First impeachment trial of Donald Trump

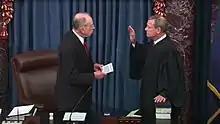
Senator Chuck Grassley administers the oath of office to Chief Justice John Roberts on January 16, 2020

The Chief Justice is cited in Article I, Section 3, Clause6 of the United States Constitution as the presiding officer in an impeachment trial of the President. As such, Chief Justice John Roberts assumed that role and was sworn in by Senate President pro tempore Chuck Grassley on January 16, 2020. He immediately administered the oath, as required by Rule XXV, to 99 of the senators in attendance.